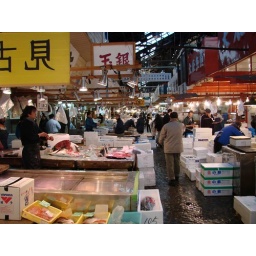
Tsukiji fish market in Tokyo - organised chaos